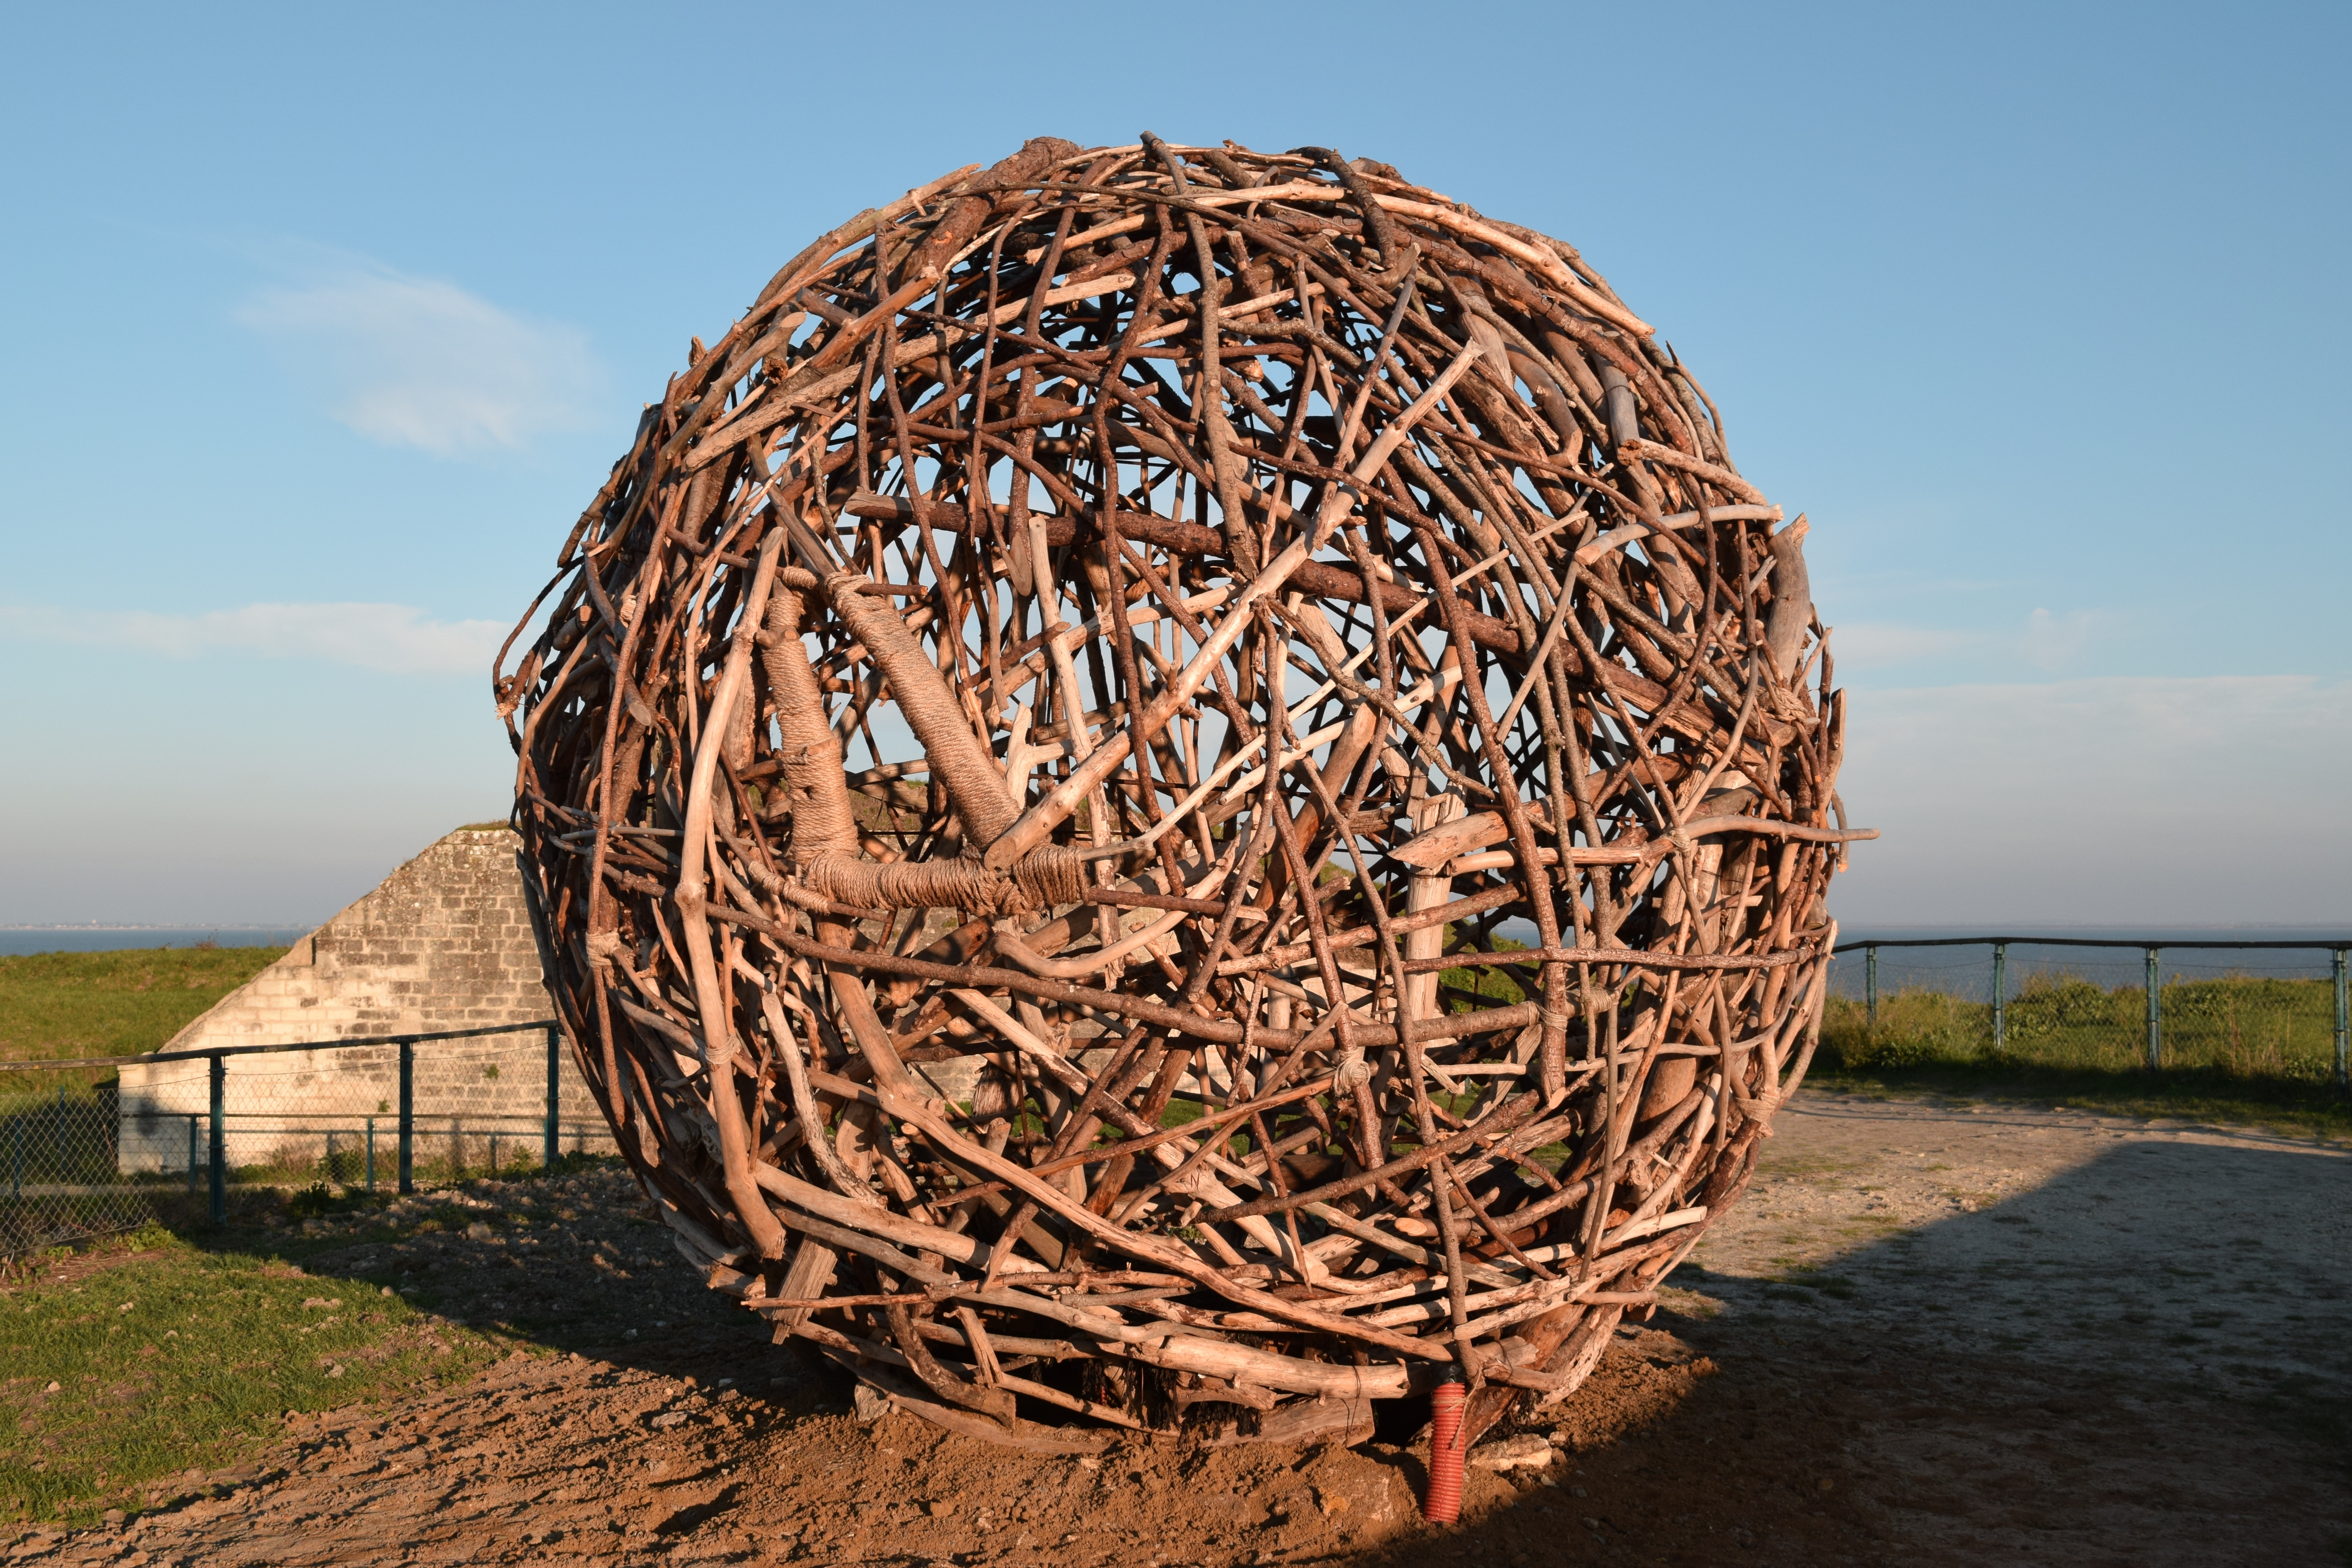
tree, rock, wood, soil, agriculture, sculpture, art, ball, dome